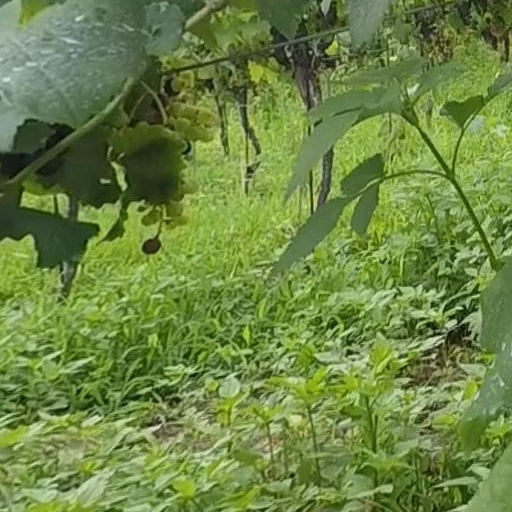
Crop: grape